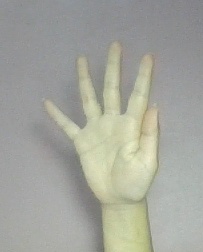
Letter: sheen